List of regions of Africa

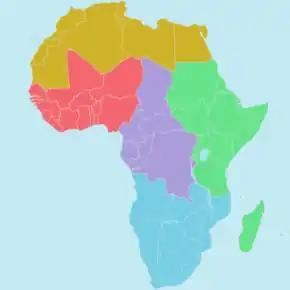
The five regions of the African Union.

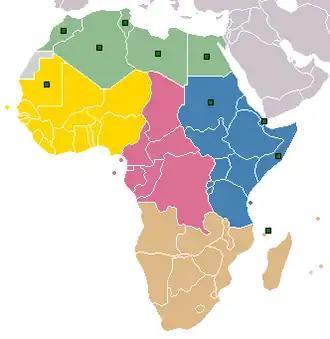
The five regions of the Confederation of African Football.

The continent of Africa is commonly divided into five regions or subregions, four of which are in sub-Saharan Africa.